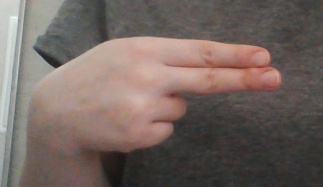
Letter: ain